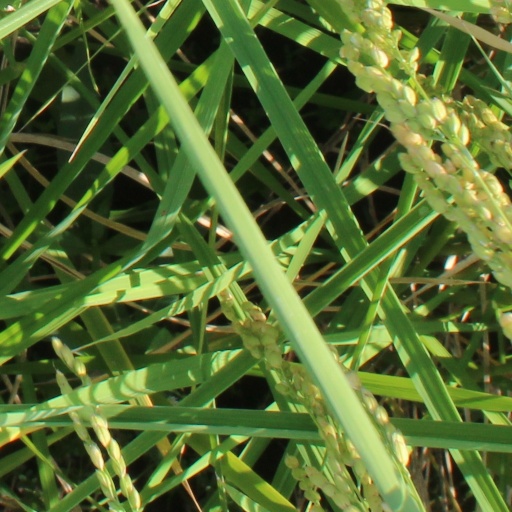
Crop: rice